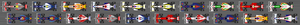
Le Grand Prix de Singapour 2009, disputé sur le Circuit urbain de Singapour le 27 septembre 2009, est la 817ᵉ course du championnat du monde de Formule 1 courue depuis 1950 et la quatorzième manche du championnat 2009.